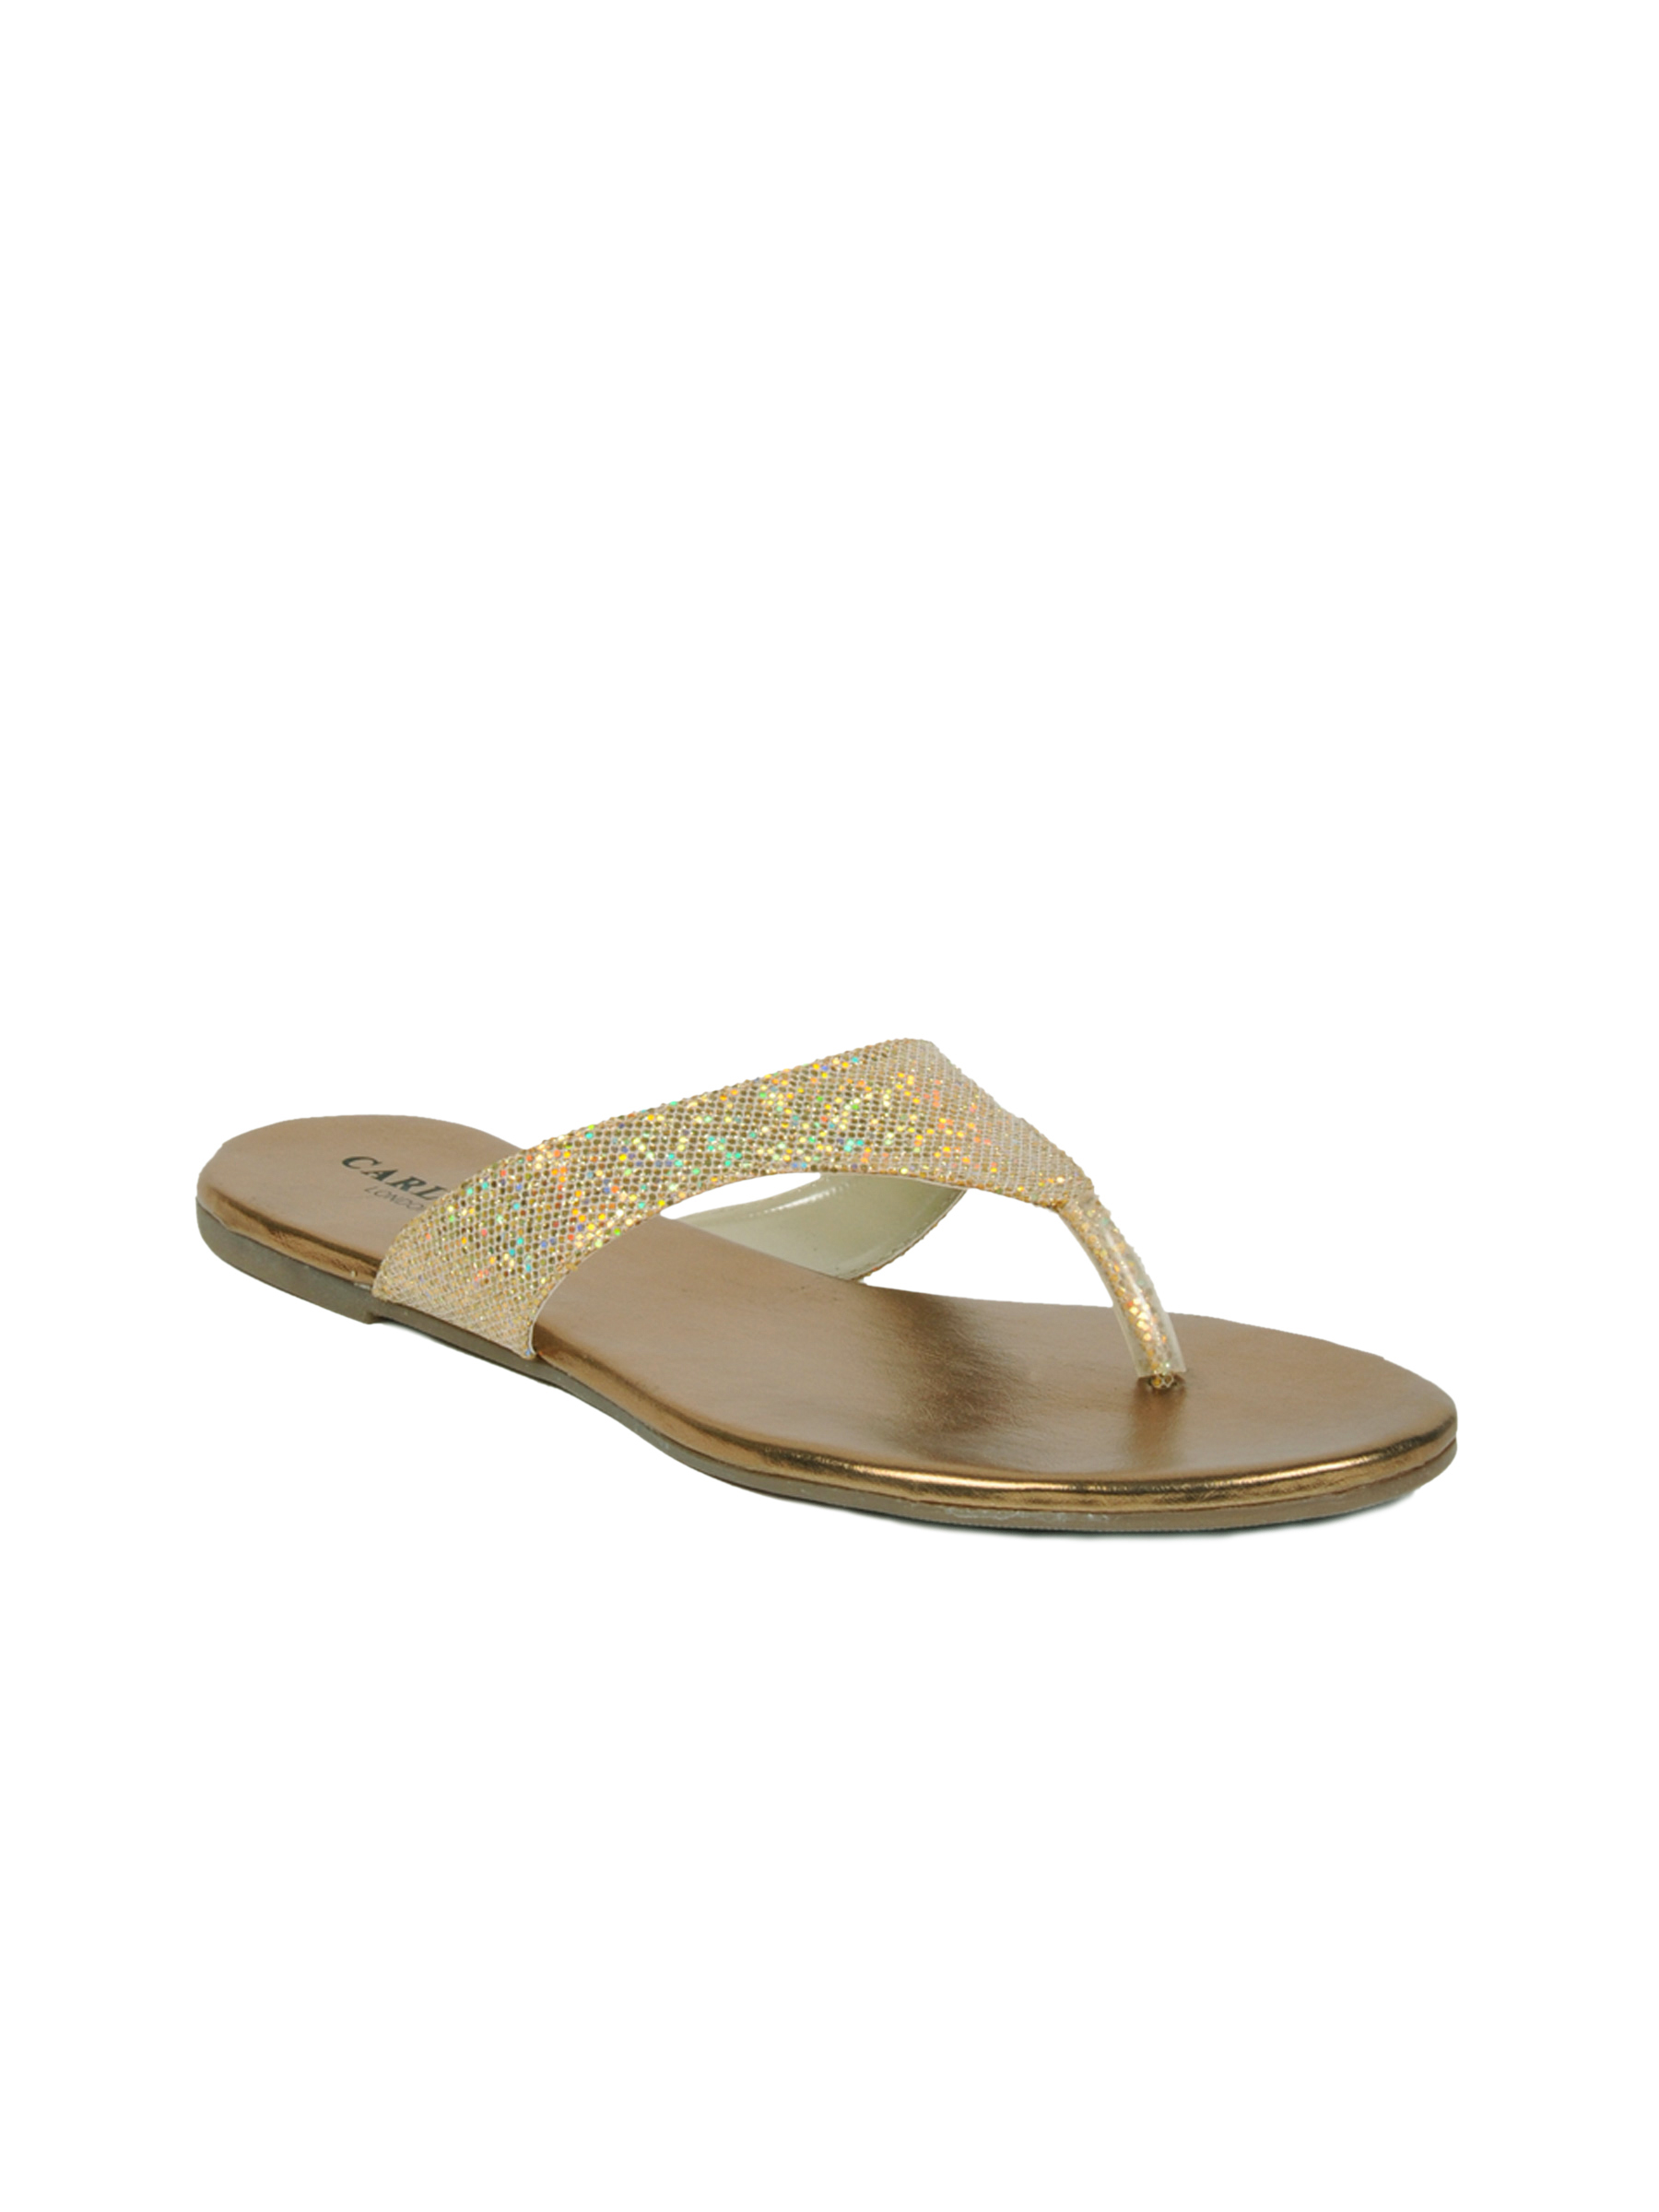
Carlton London Women Glitterati Gold Slippers
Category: Footwear / Flip Flops / Flip Flops
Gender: Women
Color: Gold
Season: Fall 2011
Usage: Casual